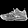
Label: Sneaker